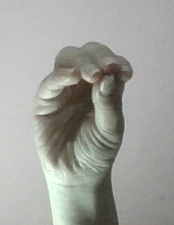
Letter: ha